Scientology and celebrities

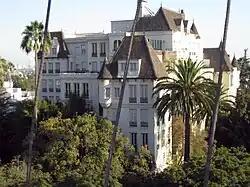
Celebrity Centre International in Hollywood

Certain Churches of Scientology have been designated as Celebrity Centres, particularly those in cities with a large entertainment industry that attracts artistic hopefuls, such as Hollywood, Nashville, New York City, and Paris. Celebrity Centre policies state that "one of the major purposes of the Celebrity Centre is to expand the number of celebrities in Scientology", with the goal of "broad public into Scientology from celebrity dissemination". Each Celebrity Centre has a division for planning celebrity events and directing general public onto Scientology services as a result of celebrity involvement.